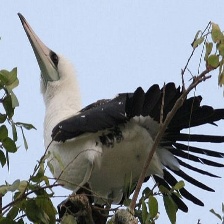
Species: ABBOTTS BOOBY
Scientific name: PAPASULA ABBOTTI